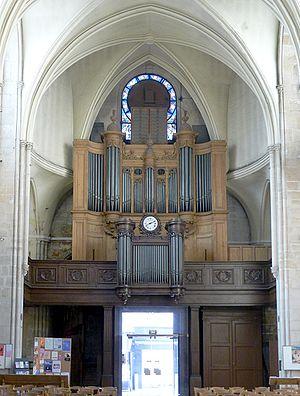
Eglise Saint-Leu-Saint-Gilles (orgue) - Paris Ier